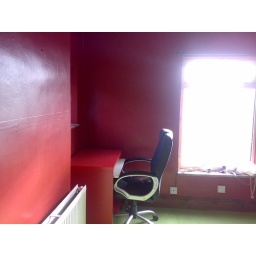
Much better in red, and the new desk and chair were assembled yesterday ready for moving in